Baekje

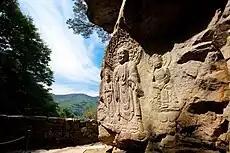
The Seosan Buddha Triad, a Baekje relief carved on Mount Gaya, 6th-7th century CE

Baekje was established by immigrants from Goguryeo who spoke what could be a Buyeo language, a hypothetical group linking the languages of Gojoseon, Buyeo, Goguryeo, and Baekje. In a case of diglossia, the indigenous Samhan people, having migrated in an earlier wave from the same region, probably spoke a variety of the same language. Kōno Rokurō has argued that the kingdom of Baekje was bilingual, with the gentry speaking a Puyŏ language and the common people a Han language. A view was proposed by Alexander Vovin, who noted that Japonic languages were spoken in the Tamna Kingdom on modern-day Jeju before the arrival of Koreanic, noting the presence of a Japonic substratum in the Jeju language.